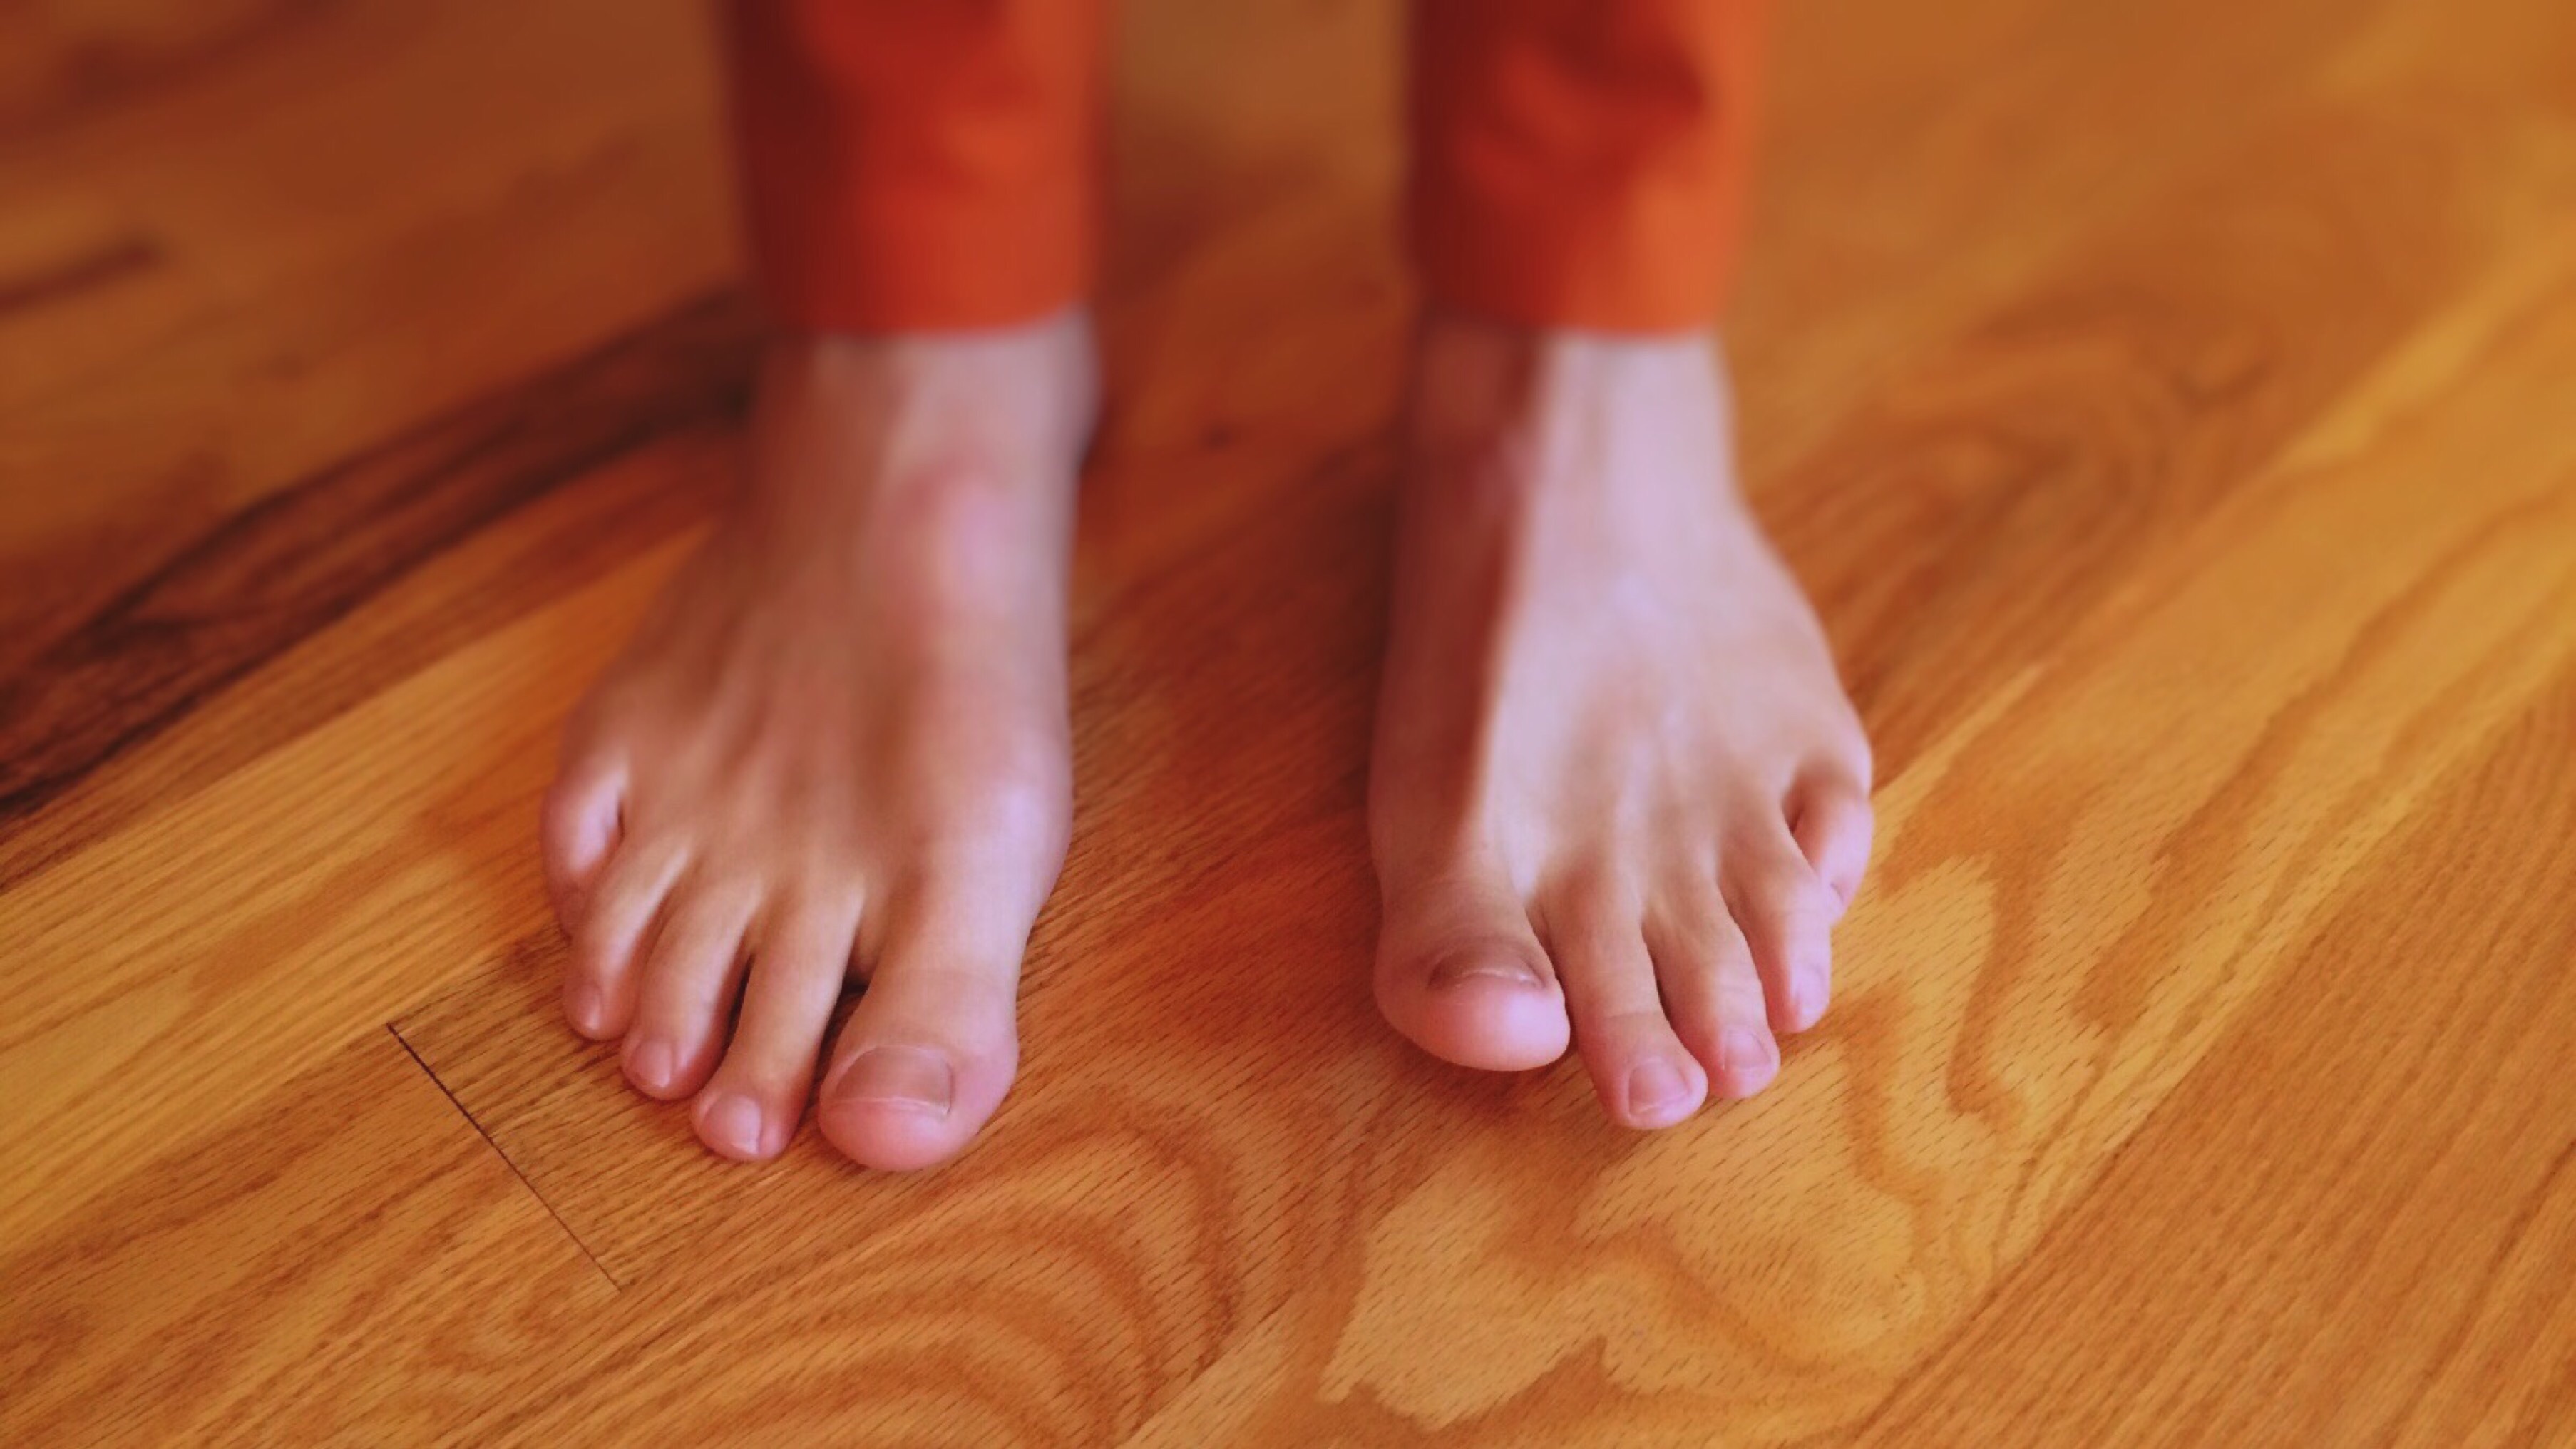
hand, floor, feet, leg, finger, foot, arm, nail, muscle, human body, barefoot, hardwood, skin, toe, flooring, sense